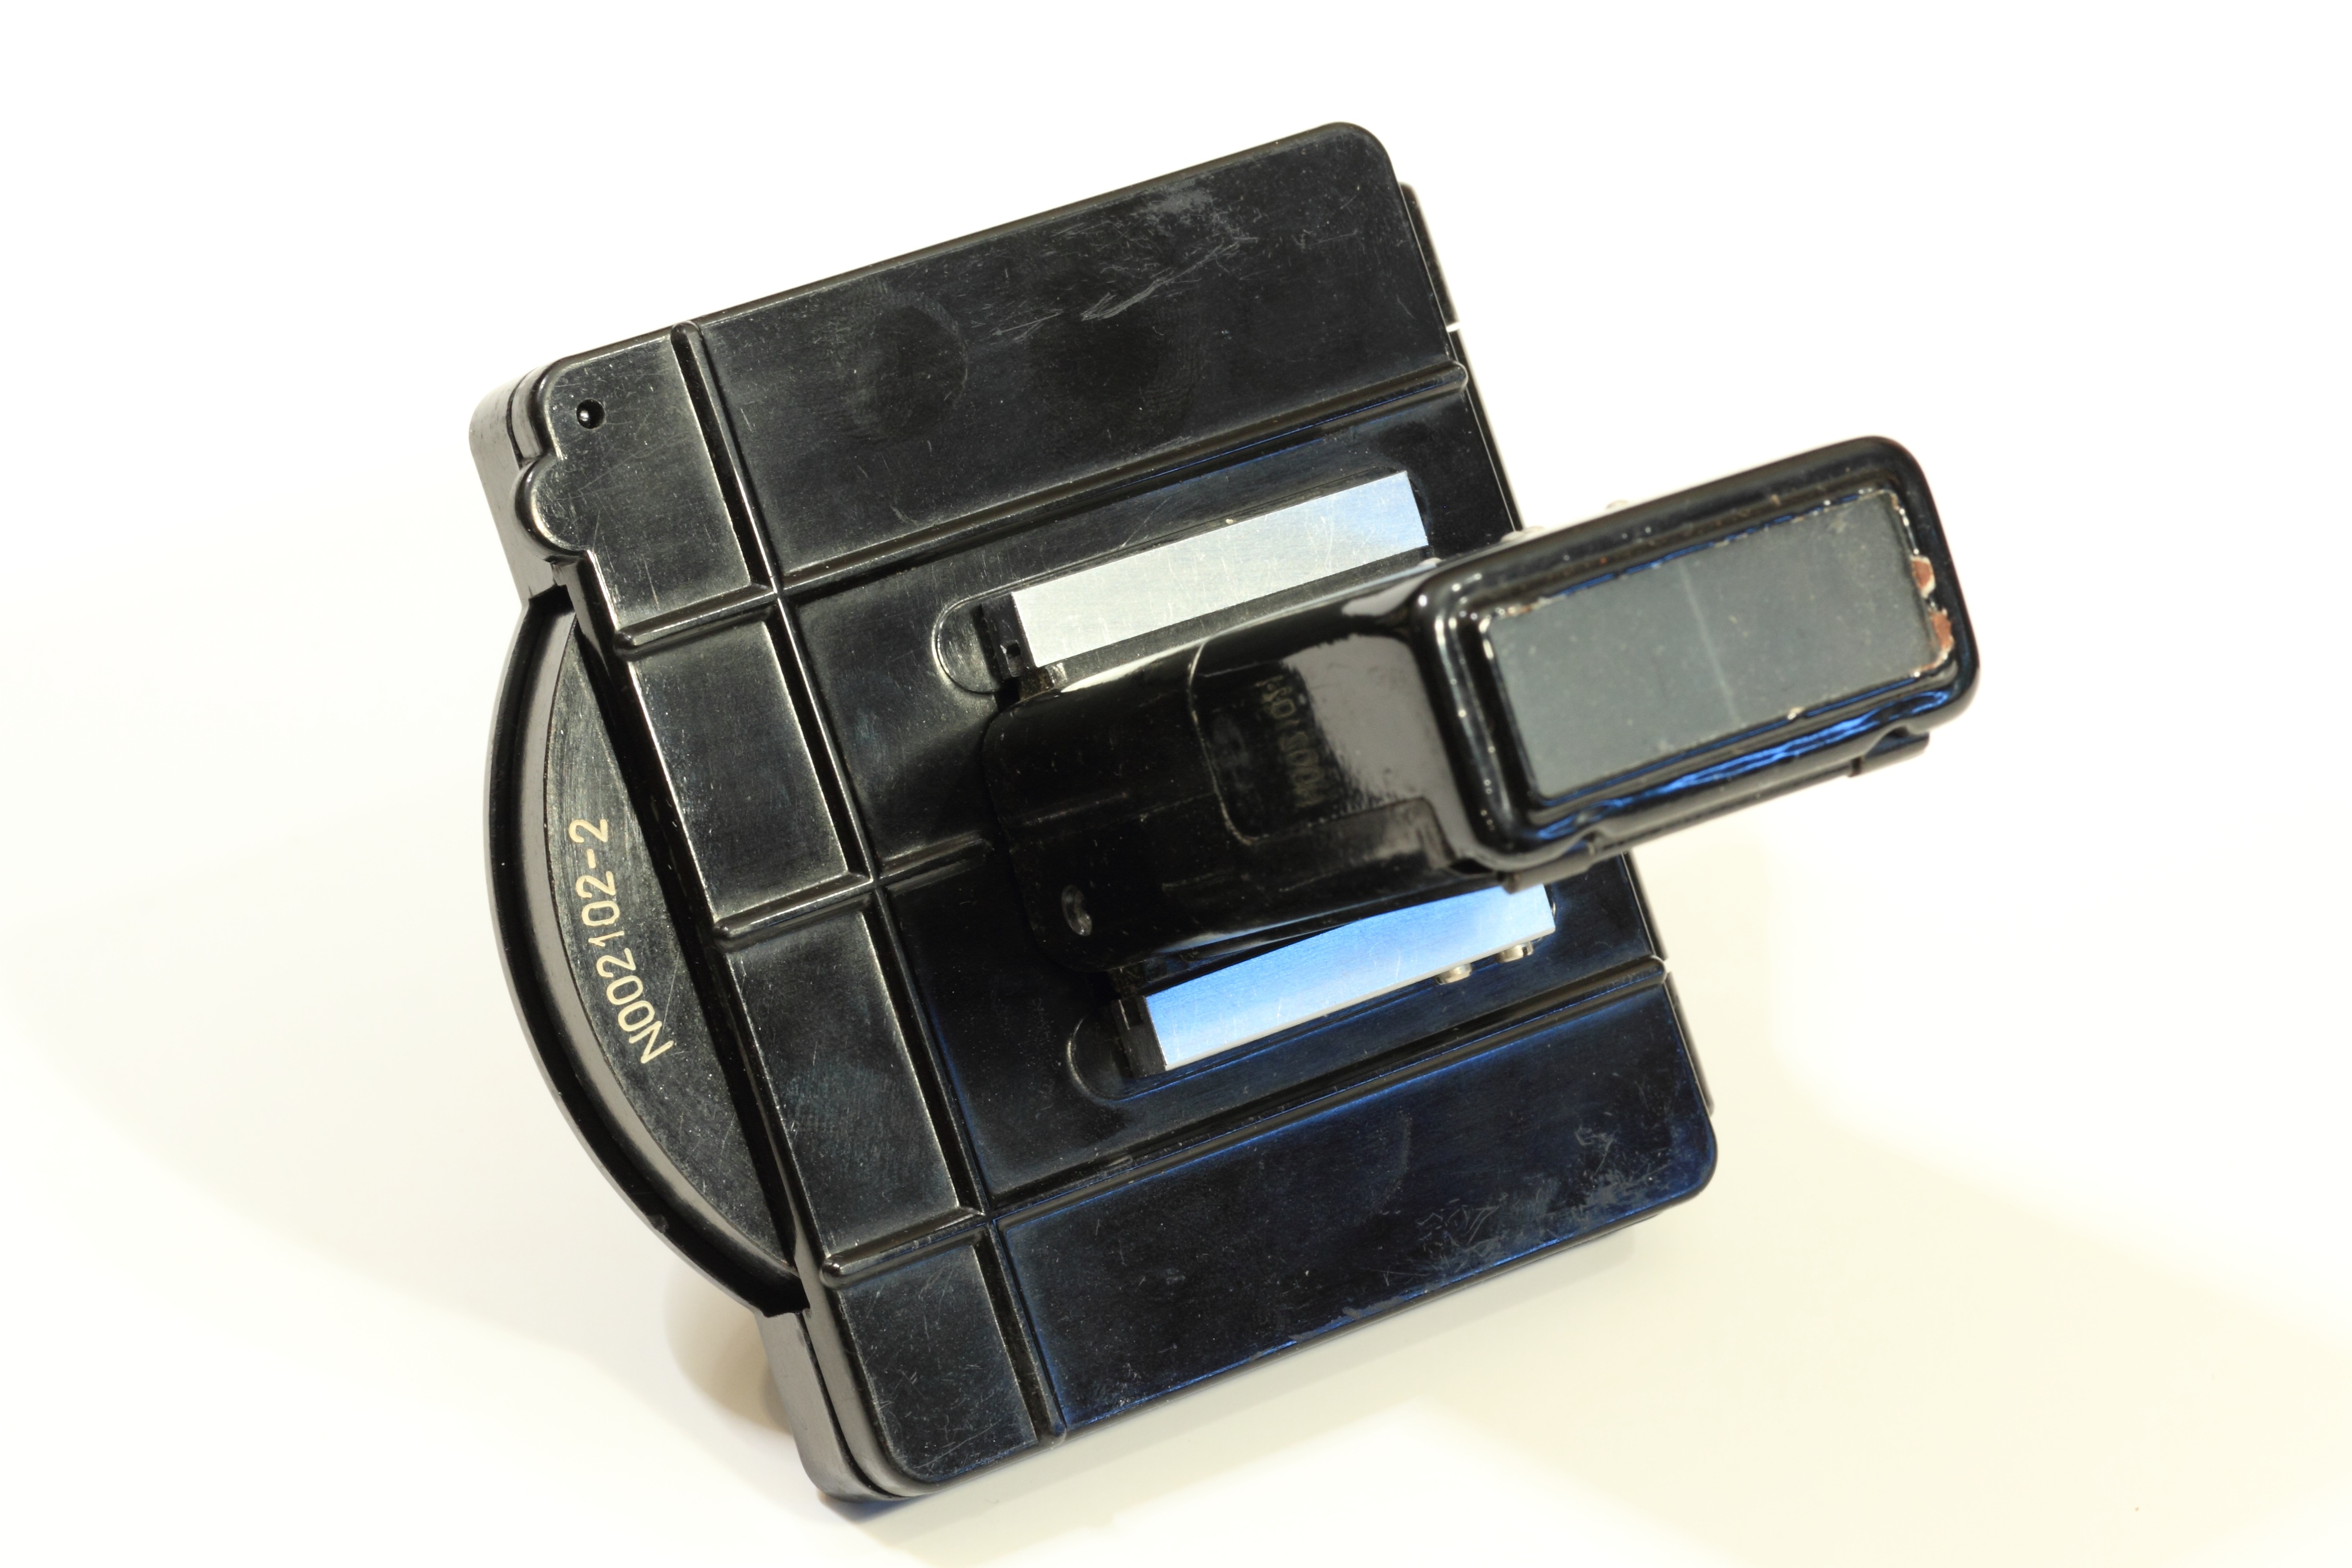
hand, cold, liquid, leather, color, measurement, war, exposure, poland, compare, camera lens, polish, strap, buckle, dose, dosimeter, radiation, measuring, coloration, pk 56, fashion accessory